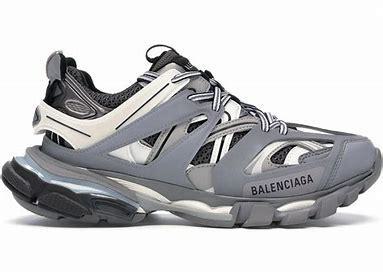
Brand: Balenciaga
Model: Track